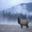
Label: deer